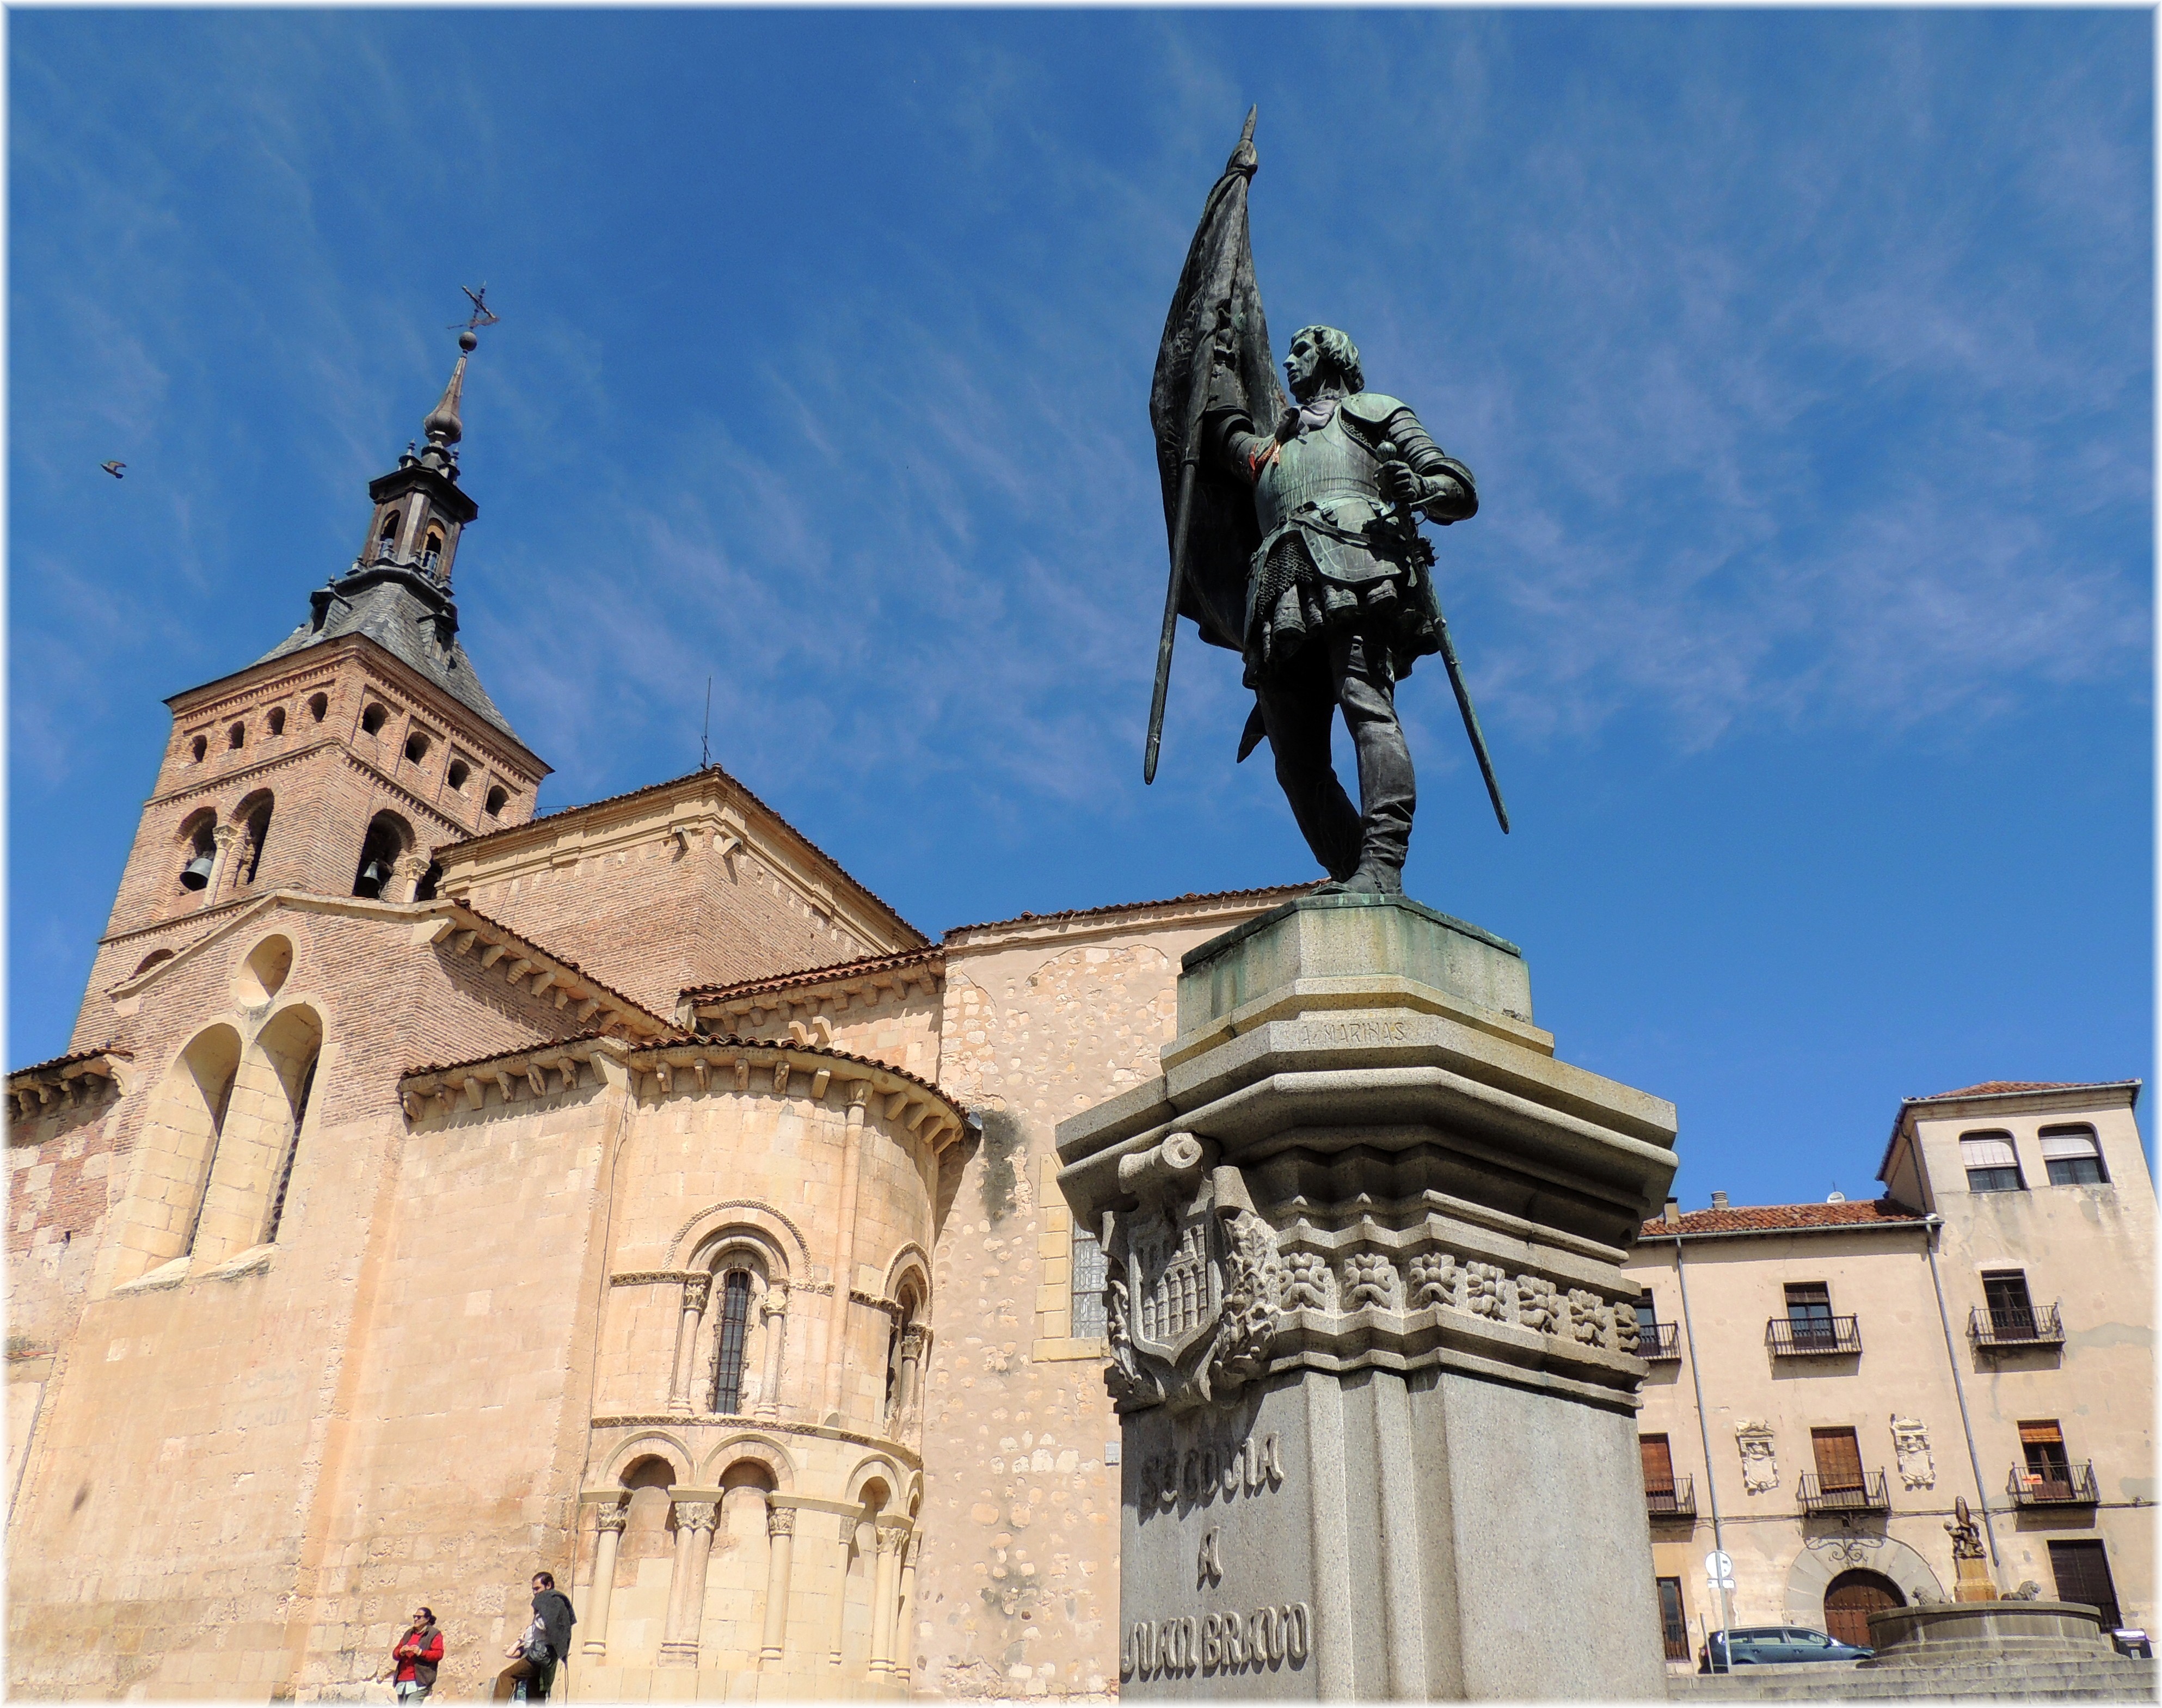
monument, statue, landmark, facade, sculpture, art, mygearandme, ancient history